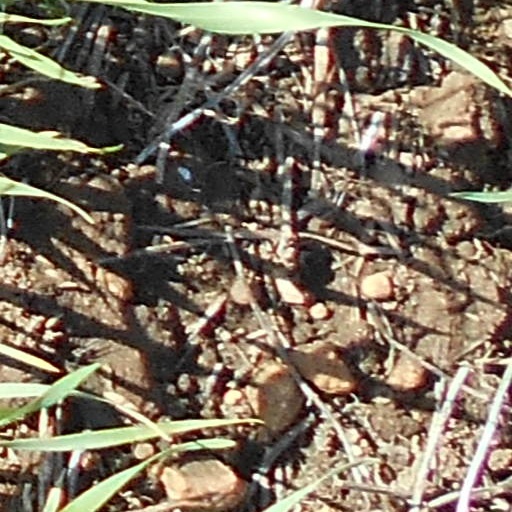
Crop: wheat